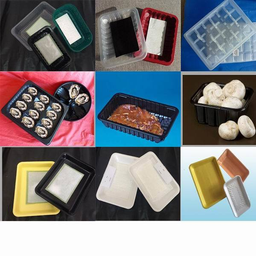
Label: paper